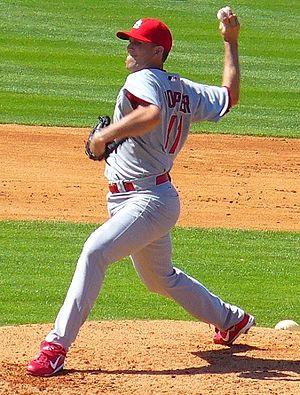
Braden LaVern Looper, né le 28 octobre 1974 à Weatherford aux États-Unis, est un lanceur droitier de baseball ayant évolué dans la Ligue majeure de baseball de 1998 à 2009.